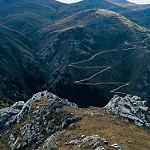
Label: mountain